Tottori Folk Crafts Museum

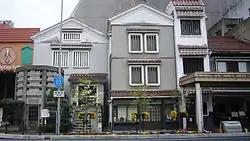

The opened in Tottori, Japan, in 1949. It was established as the Tottori Mingeikan by , local advocate of the mingei folk craft movement, who formed a craft guild in 1931 and opened the craft shop "Takumi" in the city the following year. In 1933, Yoshida opened a shop by the same name in Tokyo's Ginza district. Both shops are still in operation as of 2023. The building in which the Tottori museum is housed was designated a Registered Tangible Cultural Property in 2012.